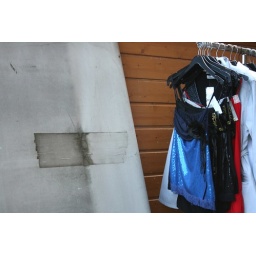
Who knew you could buy garb like this within the walls of an old castle.